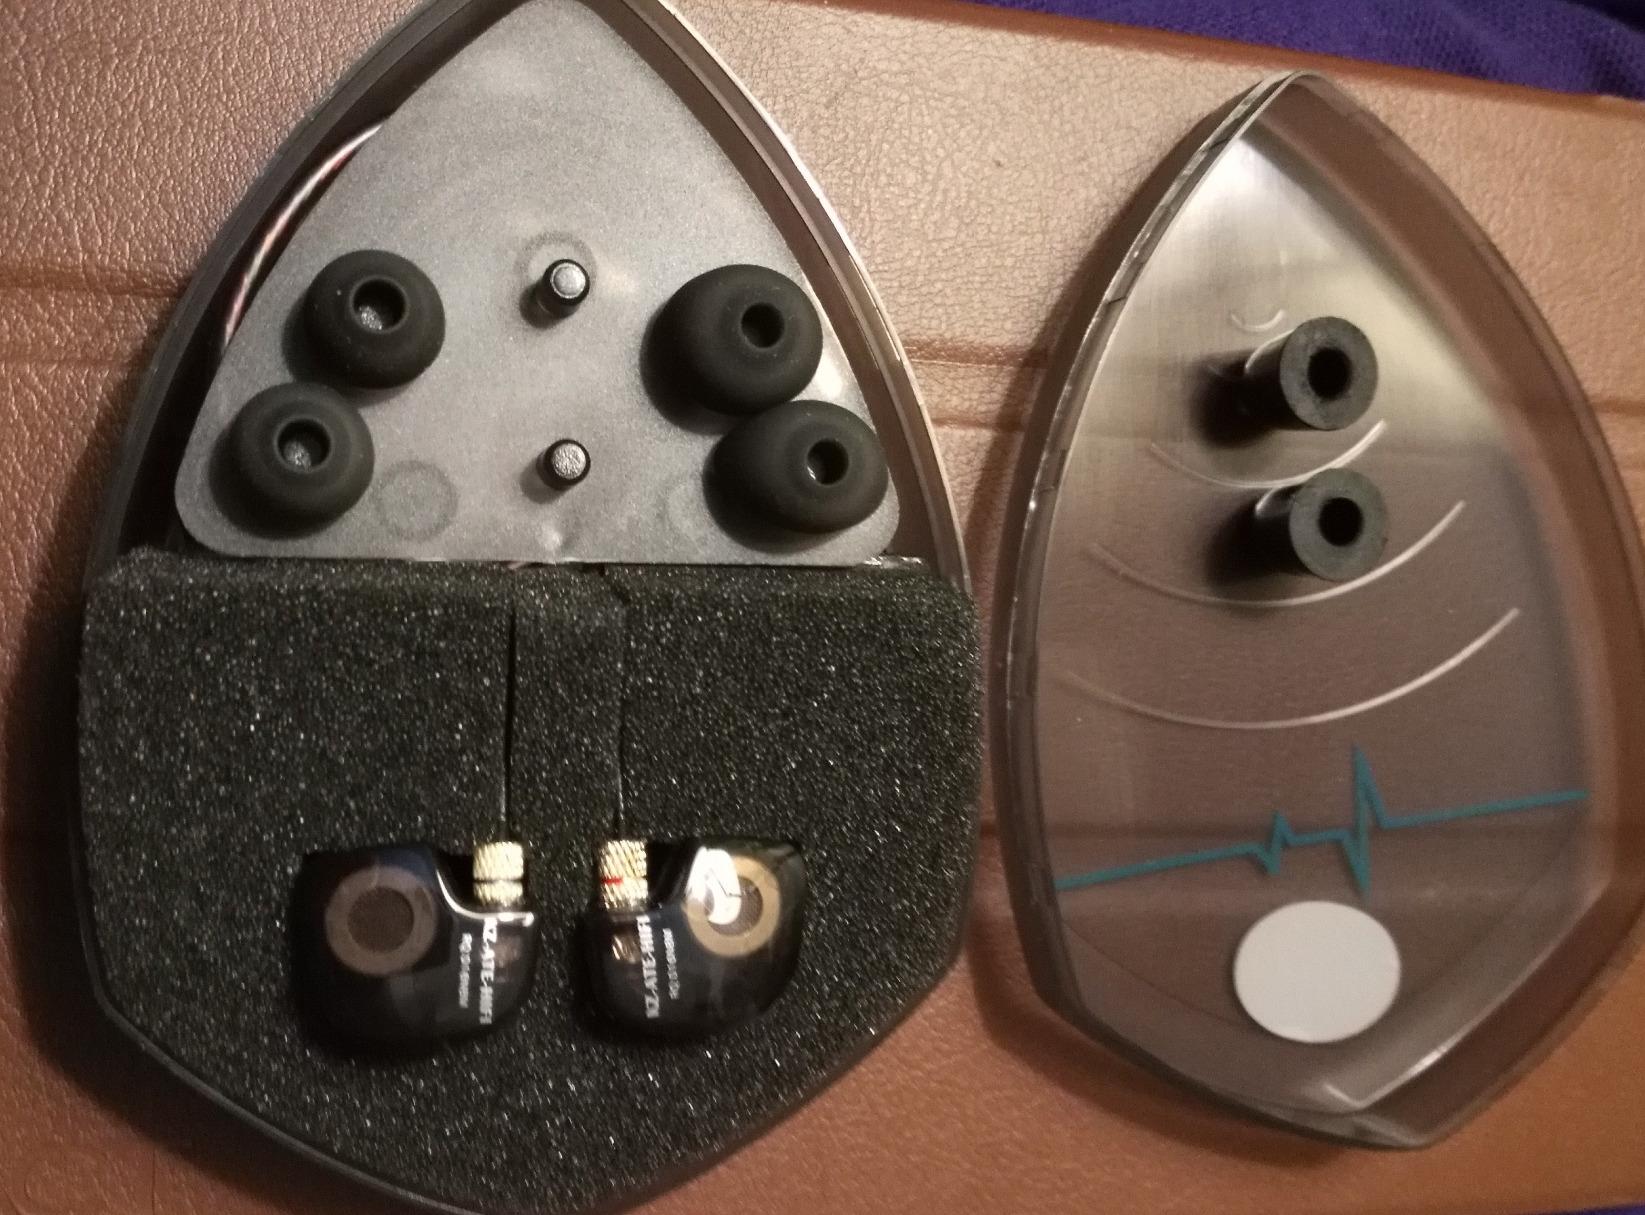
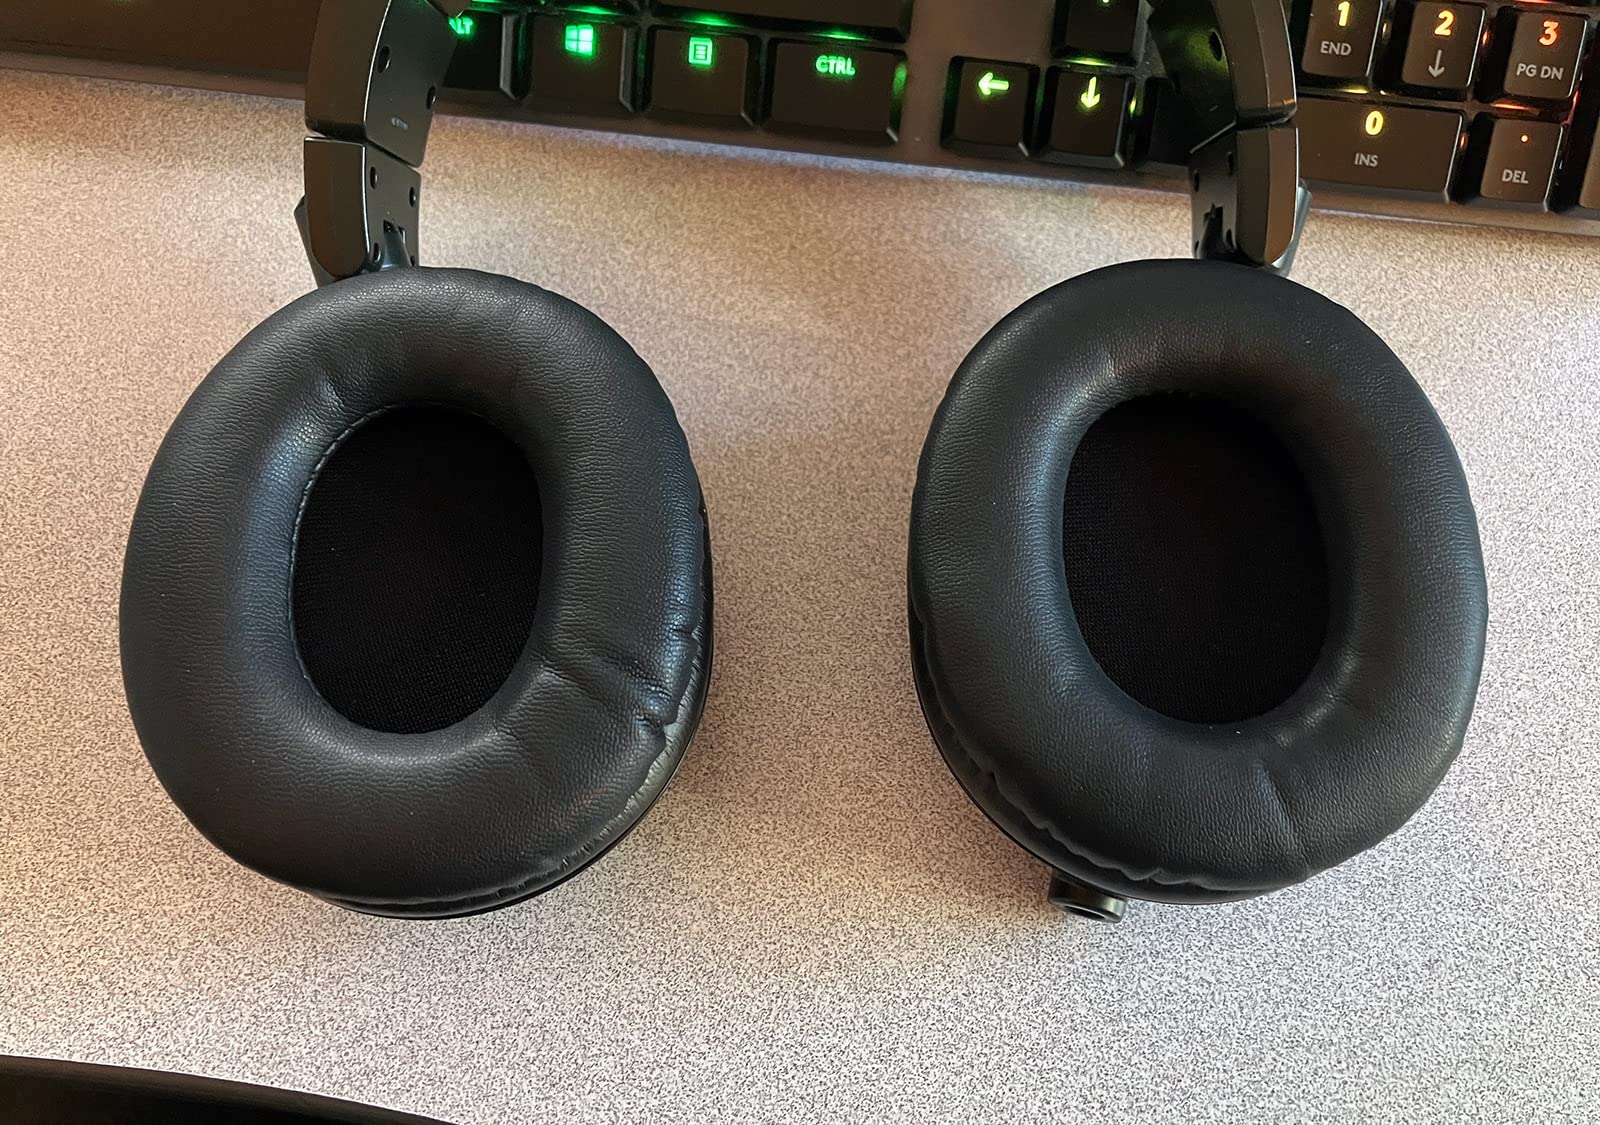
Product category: headphones
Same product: no